Walter Elmer Schofield

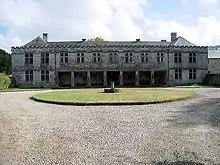
"Godolphin House." Schofield and his family owned the property from 1937 to 2007.

Schofield was close friends with Pennsylvania Impressionist painter Walter Emerson Baum, who named one of his sons Elmer Schofield Baum.